Interlimb coordination

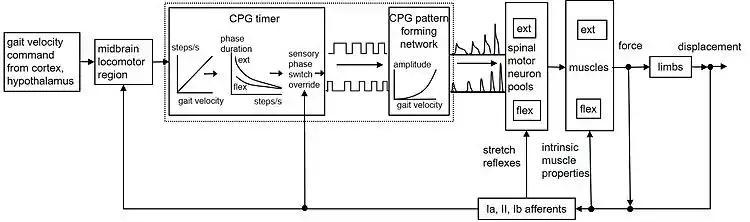

The control of interlimb coordination is precise and flexible, therefore humans can maintain dynamic stability in a continuously changing environment, such as changing speed, or transitioning from one gait pattern to another.